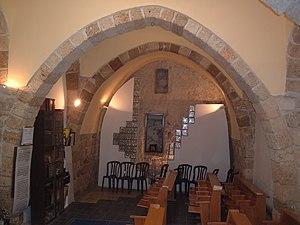
Luzzatto, Luzzatti et Luzzati sont les noms d’une famille juive italienne descendant, selon une tradition transmise par Samuel David Luzzatto, d’un immigré de la province allemande de Lausitz, de sorte que la Scuola Luzzatto, synagogue familiale sise dans le Ghetto Nuovo de Venise, suivait le rite allemand.